Celia Cooney

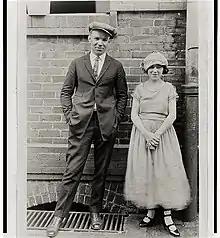
Cooney with her husband Ed in 1924

Her first robbery took place on January 5, 1924, when Cooney entered a Thomas Ralston grocery in Park Slope, and asked for a dozen eggs. She subsequently held up the store, and stole a total of 680 dollars. The robbery received a smattering of coverage in the "Brooklyn Eagle" and "Brooklyn Citizen". Celia and Ed Cooney soon moved to 1099 Pacific Street. They spent the money quickly, and subsequently robbed an Atlantic and Pacific at 451 Ralph Avenue, and a H. C. Bohack store. In total, they netted about $365 from the two robberies. The "New York Daily News" and "Telegram and Evening Mail" covered the robberies, with the "Mail" coining the nickname "bobbed hair bandit".